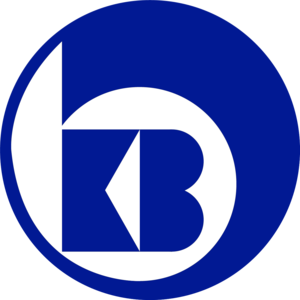
Le Kulturbund der DDR est une organisation culturelle de la République démocratique allemande.